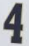
Number: 4